Curve-billed thrasher

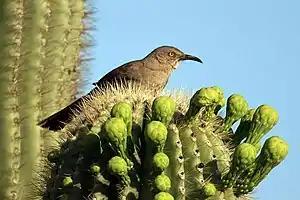
Bird on a cactus

The curve-billed thrasher is commonly found throughout the southwestern United States from Arizona's Sonoran Desert across New Mexico to west Texas, southeastern Colorado and southwestern Kansas as well as most of Mexico from the Sonoran-Chihuahuan Deserts and south through the Mexican Plateau into Central Tamaulipas, inland to Oaxaca, and on the coast of Sonora to Nayarit. Vagrants have been found in bordering states of its range, as far north as North Dakota, Alberta and Manitoba and as far east as Florida. "Palmeri" types have been spotted in Florida, while "curvirostre" have been found in Iowa on several occasions. Other than previously noted exceptions, the curve-billed is essentially non-vagrant.